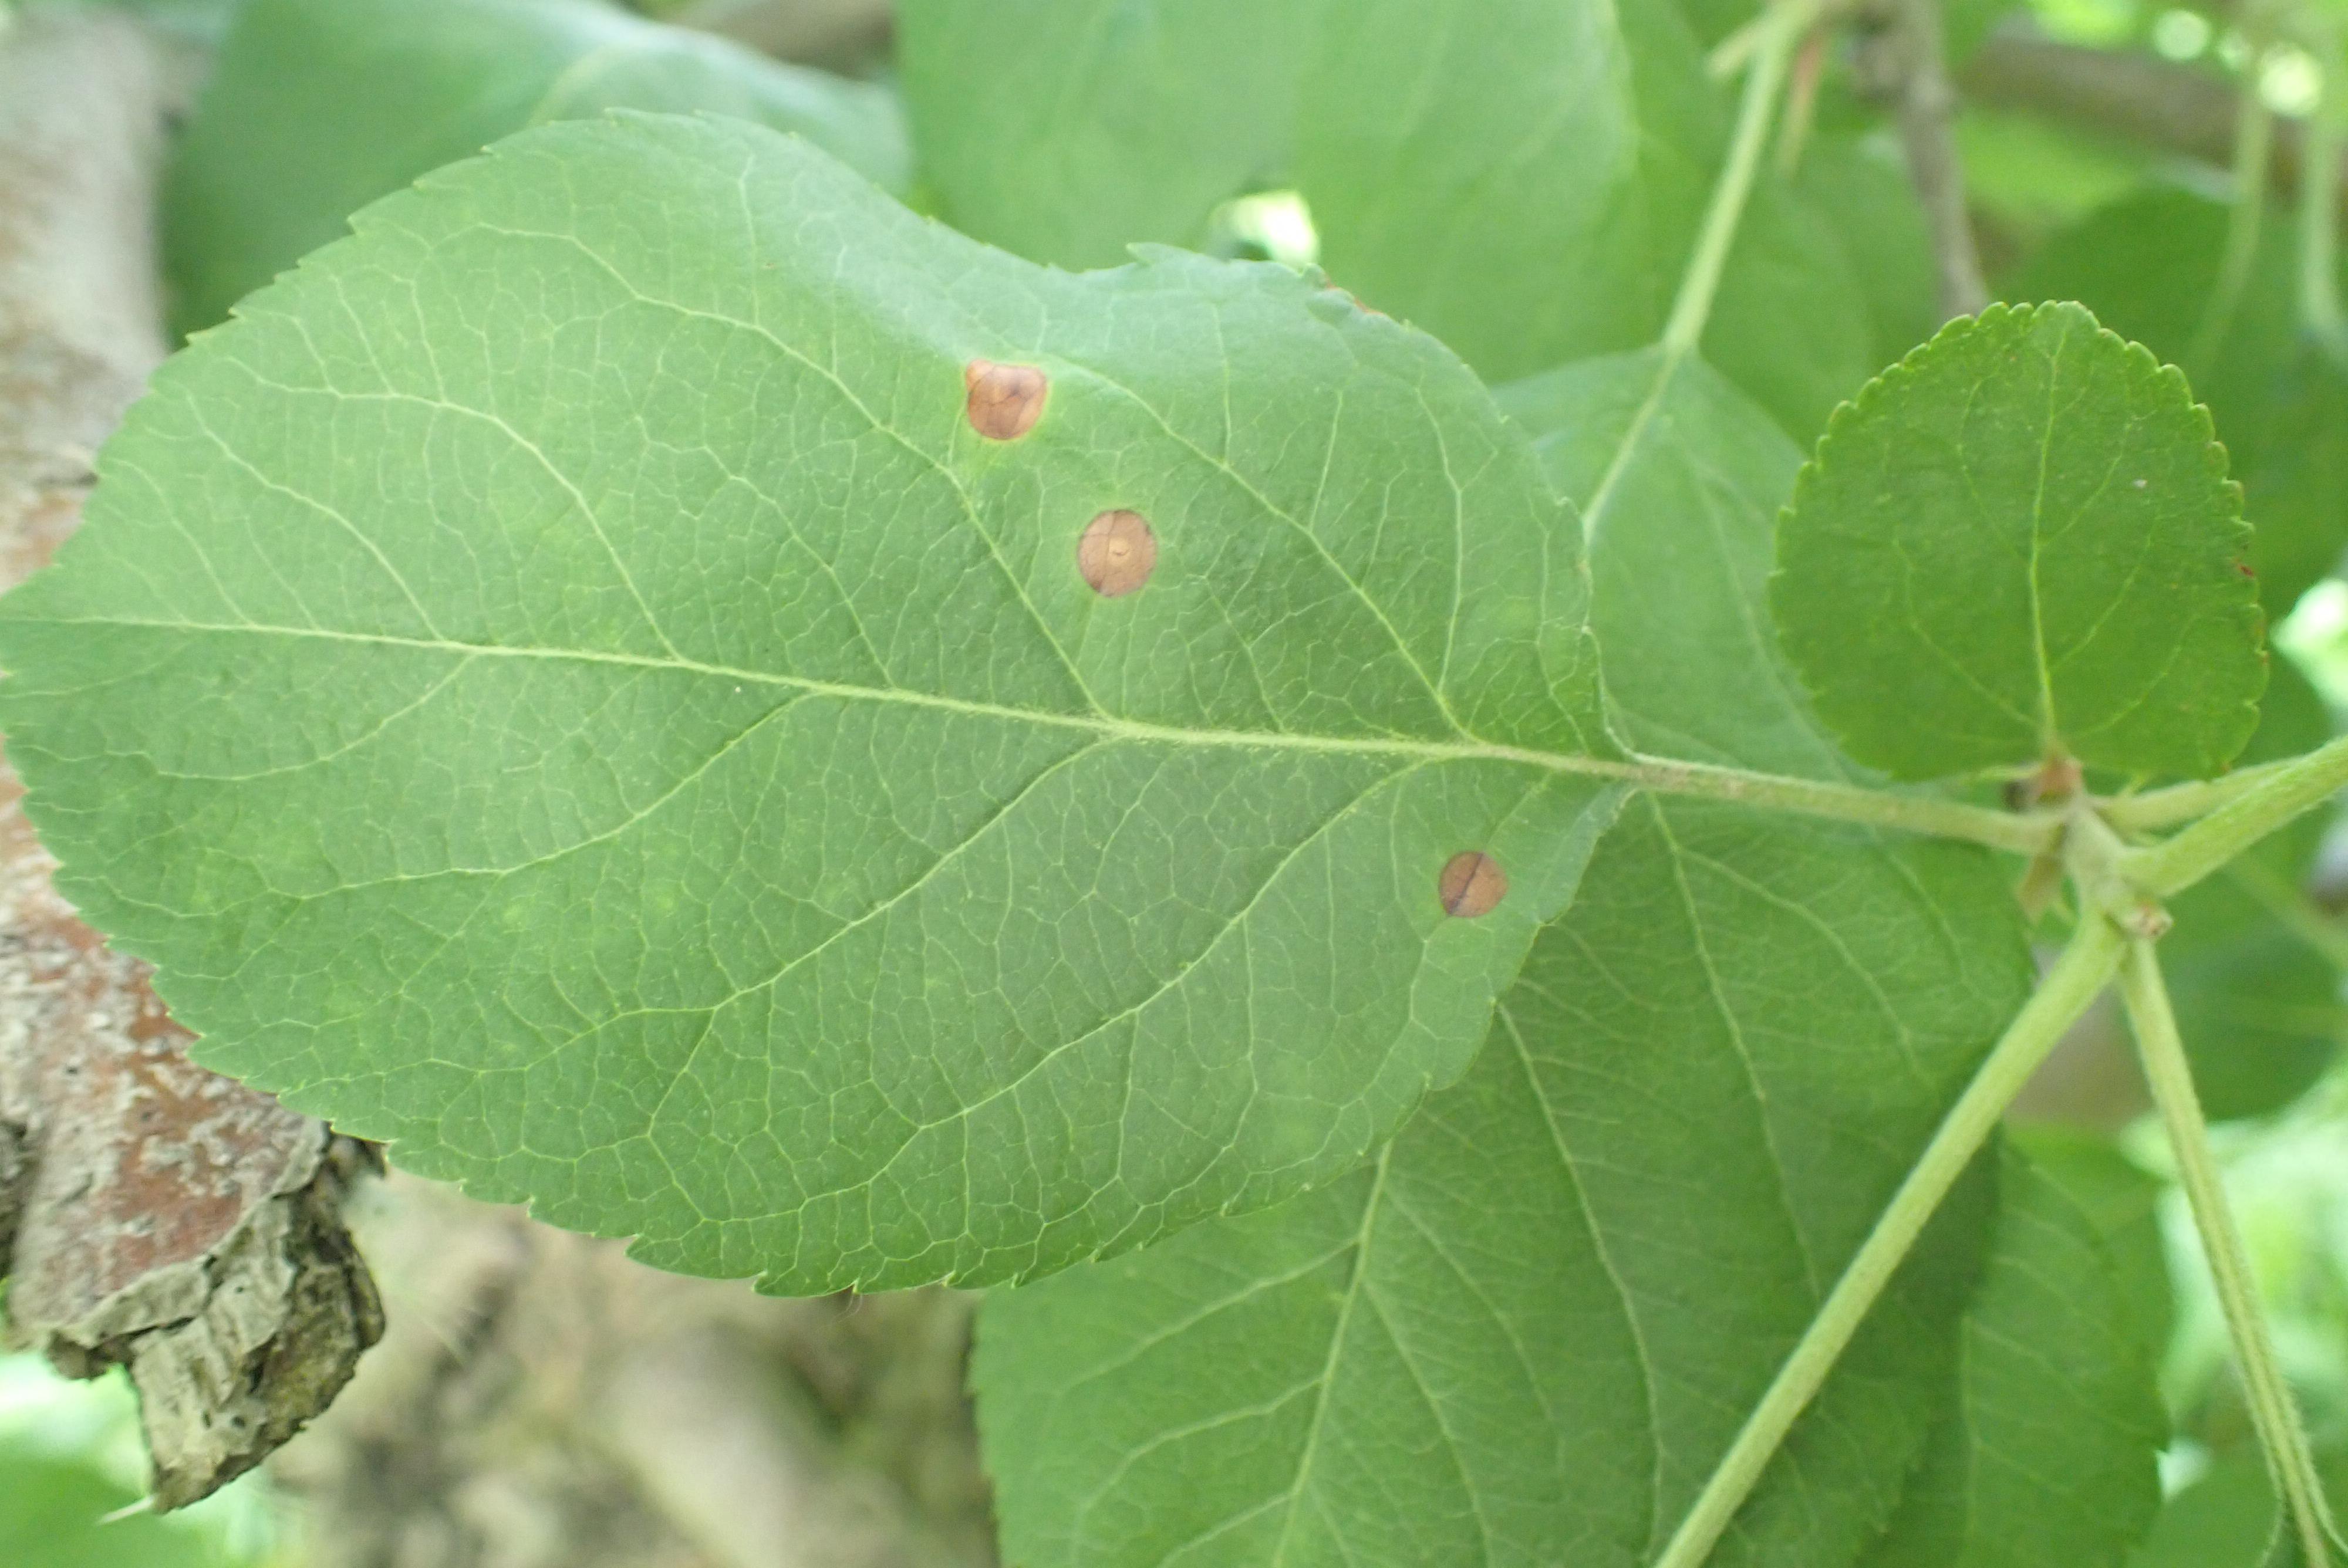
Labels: frog_eye_leaf_spot